Salute Your Shorts

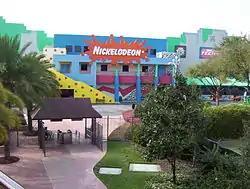
Nickelodeon Studios

Erik MacArthur left the show just before second season filming began in April 1992, so his character of Michael was written out and replaced with Blake Soper as Pinsky. Soper was scheduled to play Scotty Rex in the episode "Telly and the Tennis Match" before producers asked him to join the series full-time.